Pray the Devil Back to Hell

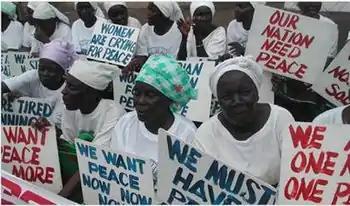
Women of Liberia Mass Action for Peace.

As a result of the First Liberian Civil War from 1989 until 1996 and Second Liberian Civil War from 1999 until 2003, and during post-conflict periods, Liberian women were displaced and faced the death of family members, sexual violence, and challenging economic and social environments. The recovery effort has been led by Liberian women against sexual violence with an all-female United Nations peacekeeping force, trained in sophisticated combat tactics and weaponry, crowd and mob control, and counter-insurgency. In 2009, women made up 15 percent of Liberia’s national police force.